François Tanguy-Prigent

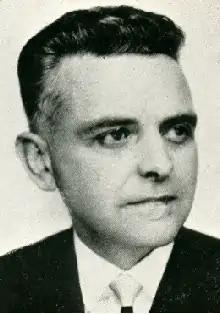

François Marie Tanguy Prigent (11 October 1909 – 20 January 1970) was a French Socialist politician who became a resistance fighter during World War II (1939–45). He was Minister of Agriculture from September 1944 to October 1947 and was Minister of Veterans and War Victims from February 1956 to June 1957.